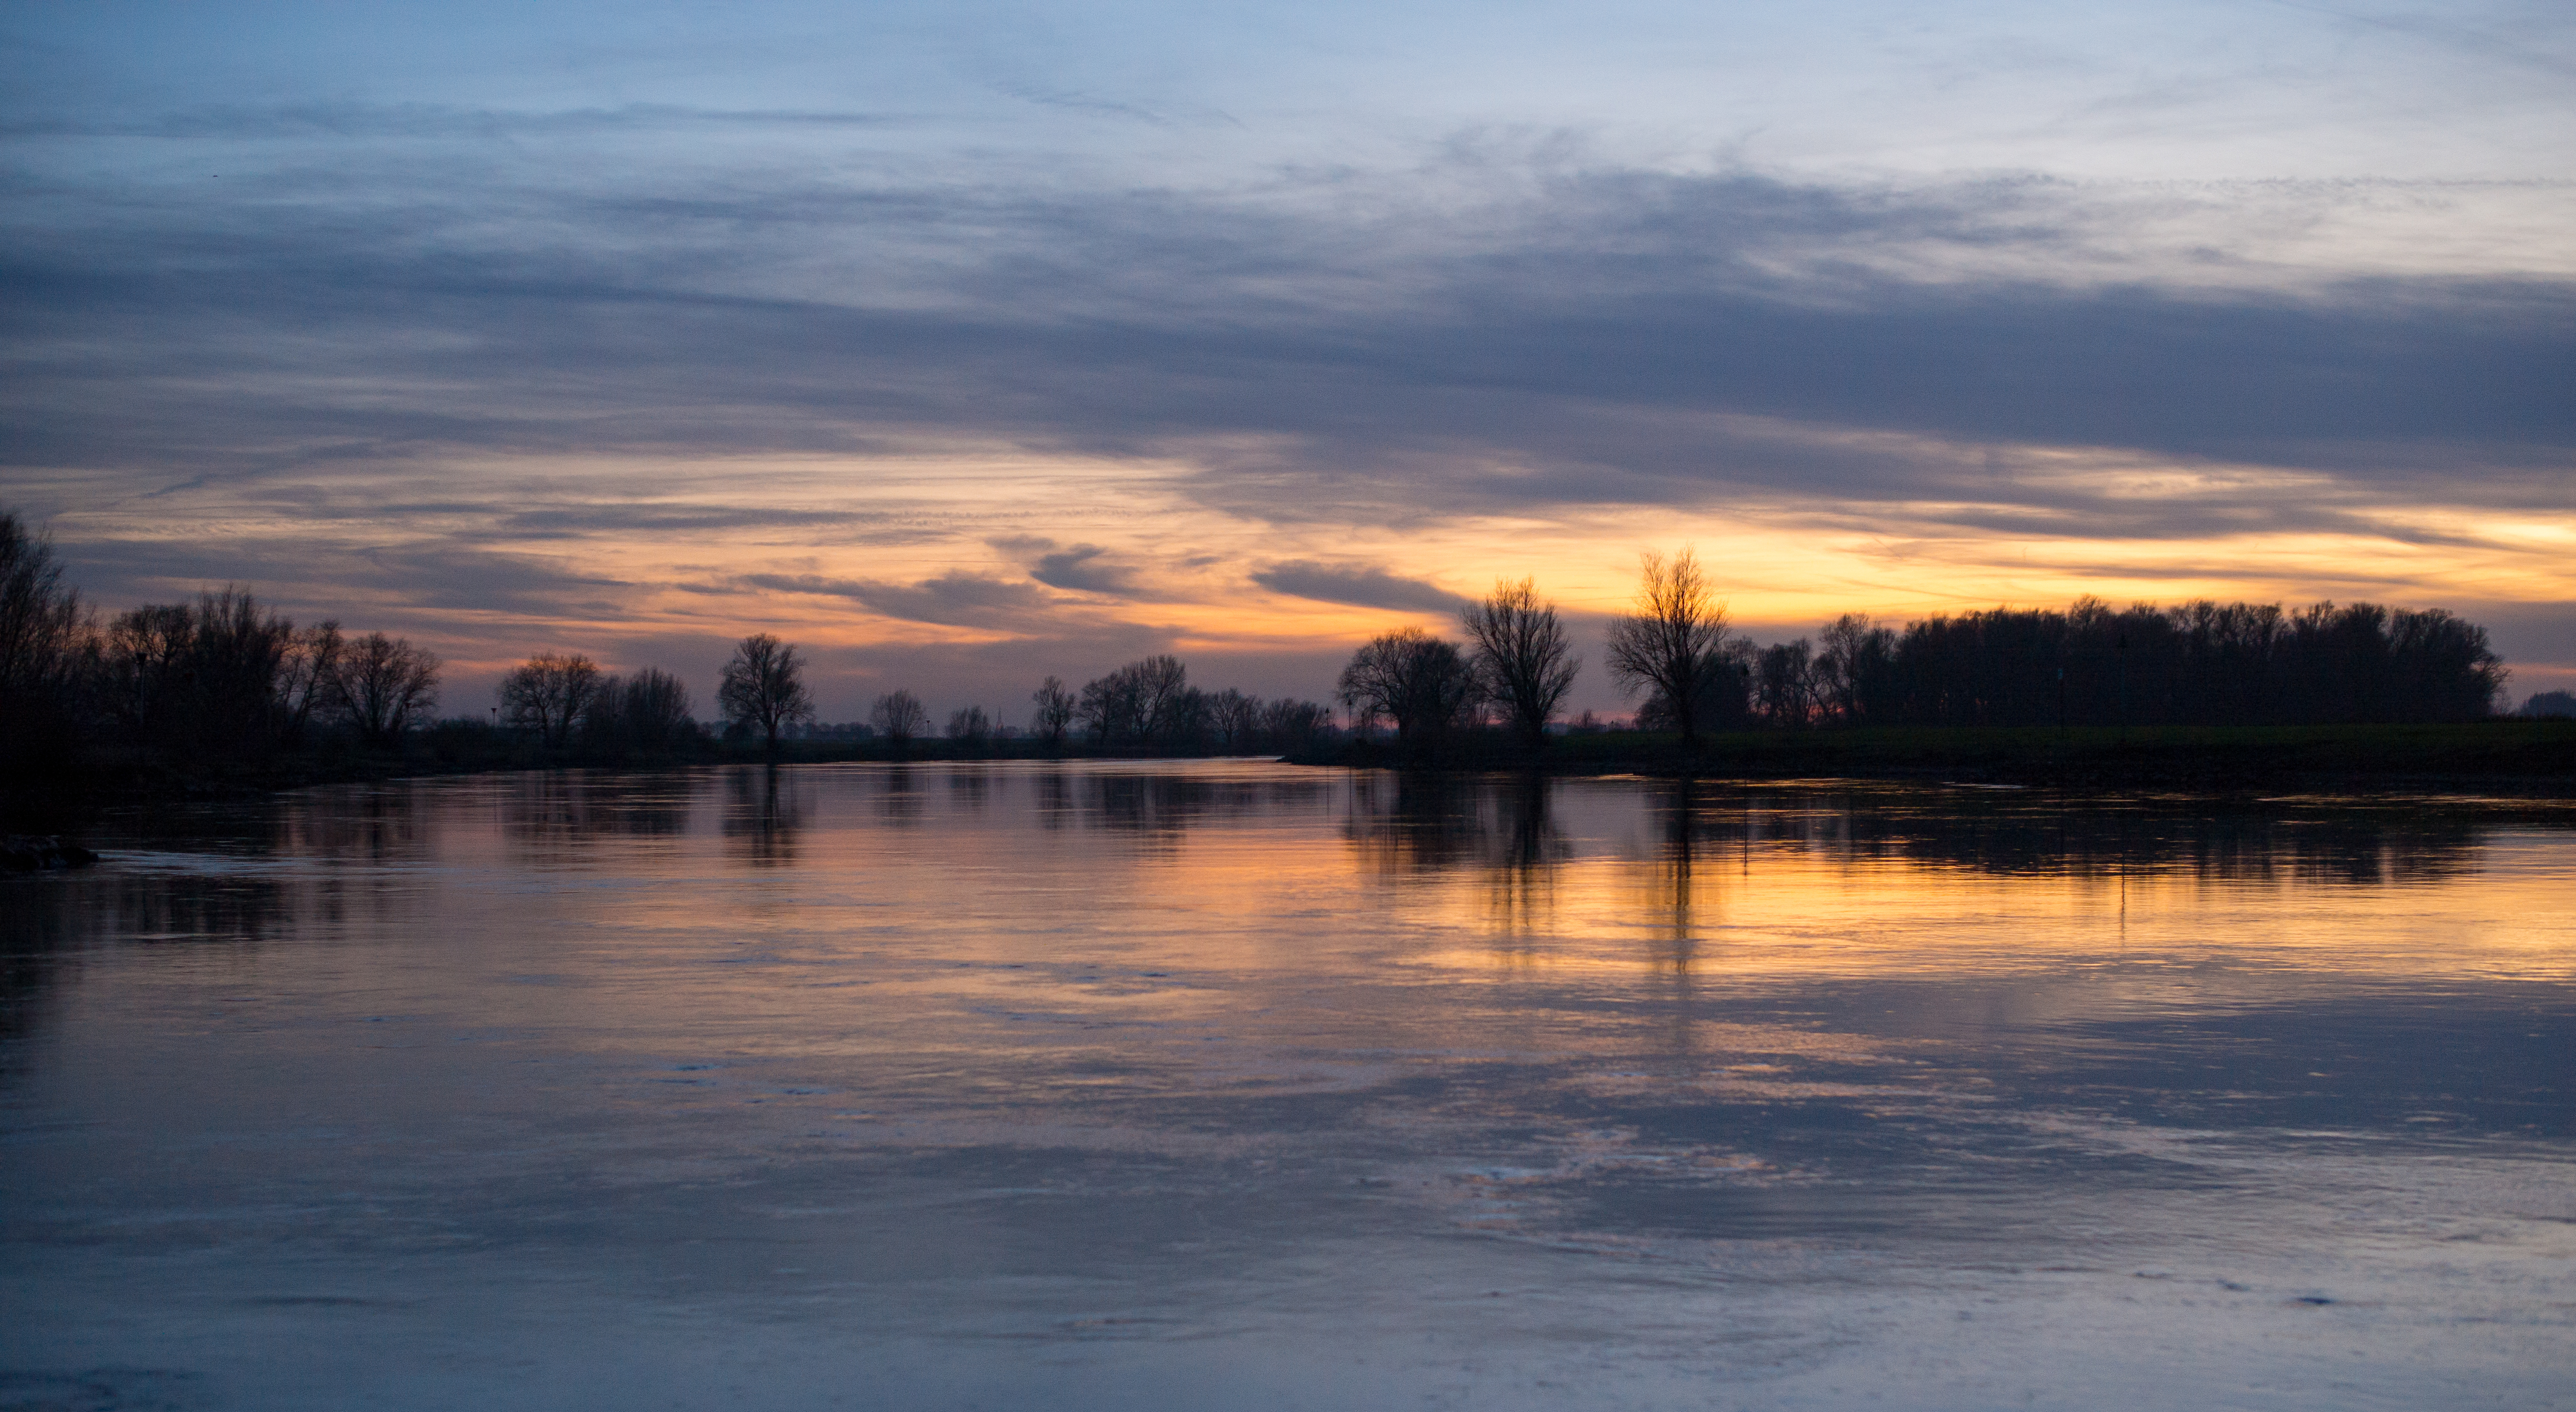
landscape, sea, water, horizon, cloud, sky, sunrise, sunset, night, sunlight, morning, lake, dawn, river, village, dusk, evening, rural, reflection, community, reservoir, christmas, holland, nederland, netherlands, m, dutch, 50, nightfall, leica, loch, 240, summilux, niederlande, holandsko, gelderland, bronkhorst, ijssel, atmospheric phenomenon